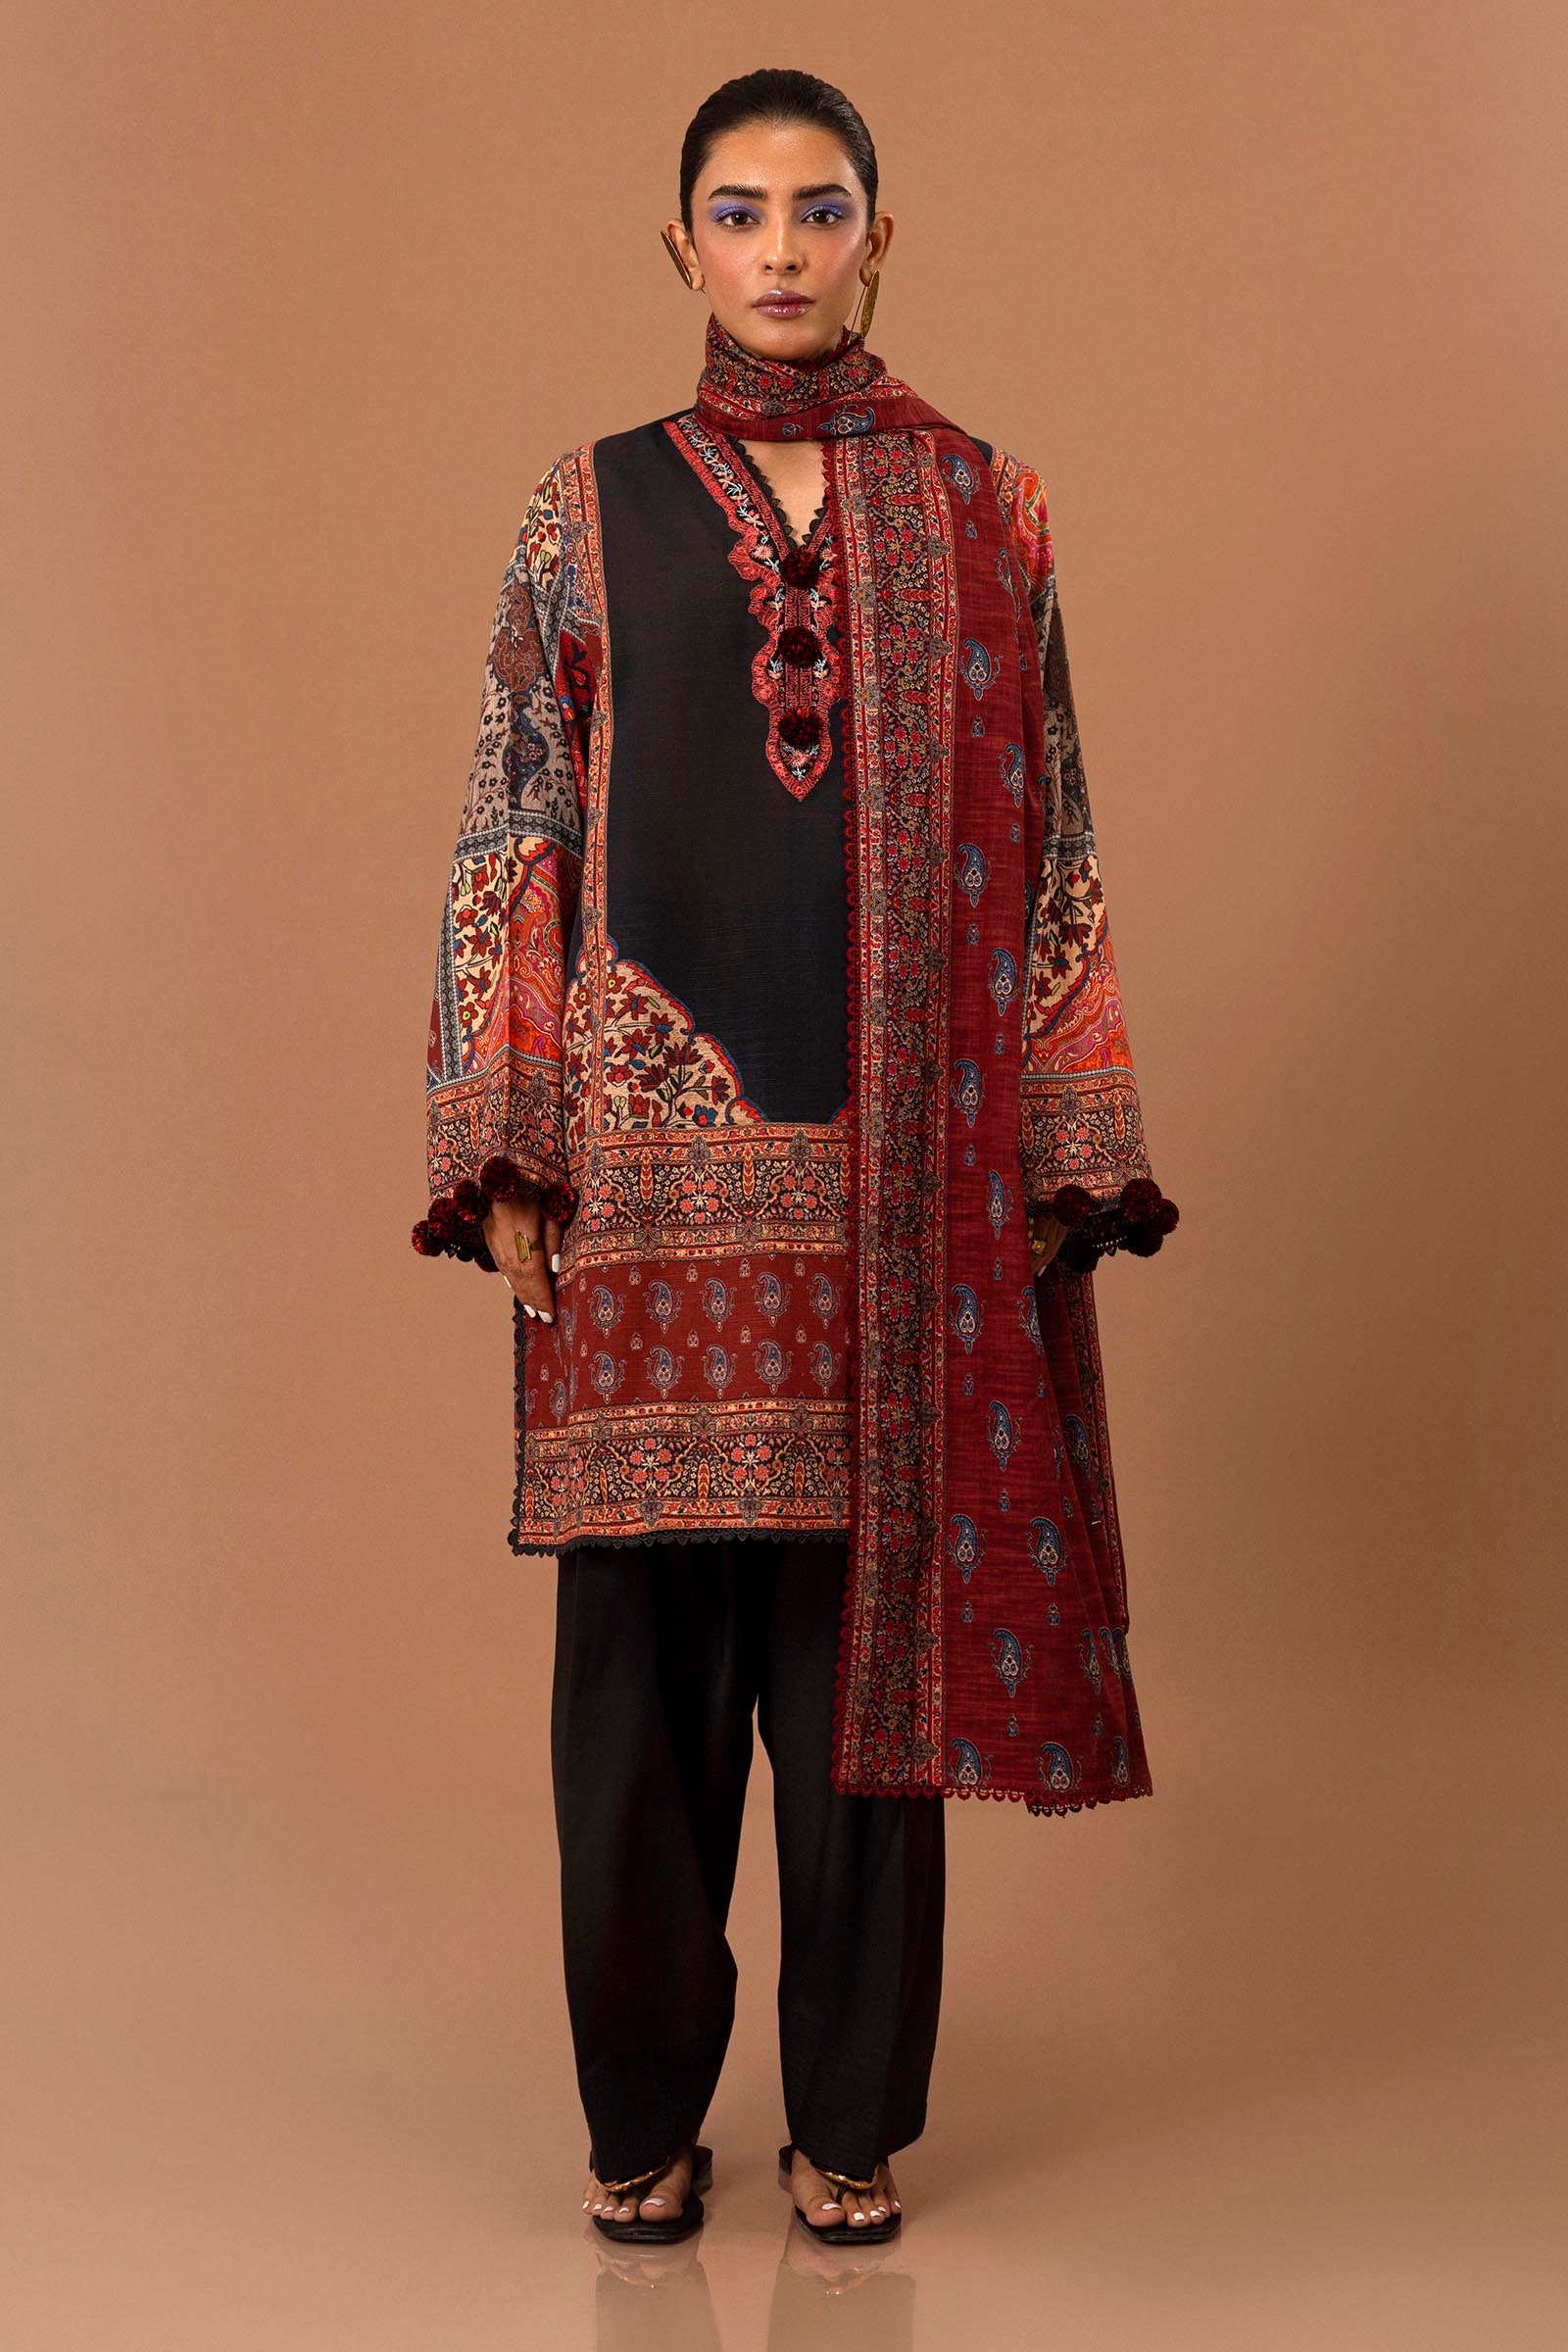
black red khan embroidered cotton tunic